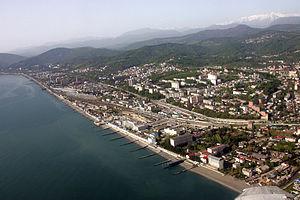
Vue d'Adler, subdivision urbaine du Grand Sotchi à 15 km au sud de Sotchi.